Republic of Venice

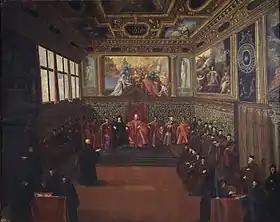
The Full College meeting during a visit from the Spanish ambassador

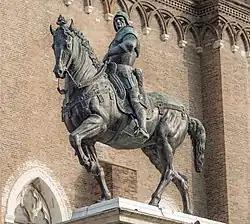
Bartolomeo Colleoni, Captain General of the Mainland during the Wars in Lombardy

According to economic historian Jan De Vries, Venice's economic power in the Mediterranean had declined significantly by the start of the 17th century. De Vries attributes this decline to the loss of the spice trade, a declining uncompetitive textile industry, competition in book publishing from a rejuvenated Catholic Church, the adverse impact of the Thirty Years' War on Venice's key trade partners, and the increasing cost of cotton and silk imports to Venice.